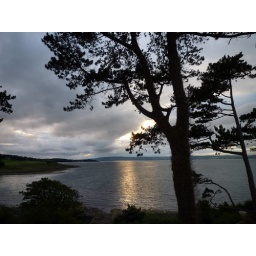
view from the window of James and Hilary's house in Bangor